Convoluted tubule

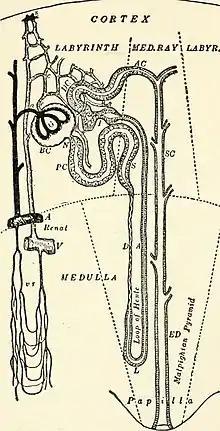
Diagram of the uriniferous tubule and the blood vessels of the kidney. PC is the proximal convoluted tubule and IDC is the distal convoluted tubule

Convoluted tubule is the compound of a metanephridium which is wrapped with capillaries. It is highly coiled so as to increase surface area for more effective reabsorption, which occurs in this part of the metanephridium.